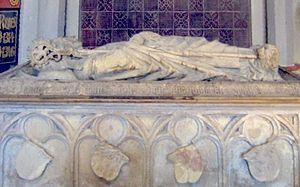
Robert du Palatinat est archevêque de Cologne et prince-électeur de Cologne de 1463 à 1480.